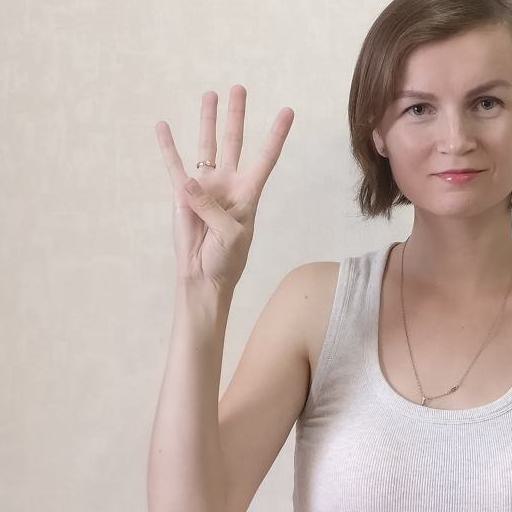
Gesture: four